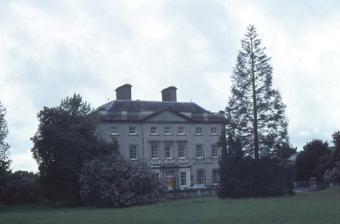
Building: Abbeyleix House
Country: Ireland
Year built: 1773
Country house, County Laois, Ireland Abbeyleix House Abbeyleix House in the 1980s General information Status Private dwelling house Type House Architectural style Georgian , Classical Address Abbeyleix, County Laois Town or city Abbeyleix Country Ireland Coordinates 52°53′46″N 7°22′30″W / 52.8962°N 7.3750°W / 52.8962; -7.3750 Elevation 100 m (330 ft) Groundbreaking 1773 Owner John Collison Technical details Material Originally brick front and later rendered over Floor count 4 Floor area 2,500 m 2 (27,000 sq ft) Grounds 453.24 ha (1,120.0 acres) Design and construction Architect(s) James Wyatt and Sir William Chambers Developer DeVesci Family Abbeyleix House , sometimes called Abbeyleix Castle , is an Irish country house that was the residence of the Viscounts de Vesci in County Laois , Ireland . It was designed by architect James Wyatt and built by Sir William Chambers in 1773. The de Vesci family lived at Abbeyleix House until it was sold in the mid-1990s. Abbeyleix is the oldest planned estate town in Ireland. History The house was near the original Abbeyleix , that was built by the O'Mores near the River Nore where there was a Cistercian Monastery , founded in 1183. On the dissolution of the monasteries, 1,500 acres (610 ha) of land were granted to the 10th Earl of Ormond . In 1675, Denny Muschamp , a wealthy landowner, bought the old abbey lands, these were inherited in 1699 by his daughter, who married Sir Thomas Vesey, 1st Baronet , who moved to Abbeyleix when he was created a baronet. In 1770, their grandson Thomas Vesey, 2nd Baron Knapton – later, in 1776, created Viscount de Vesci – commissioned the English architect James Wyatt to build him a new house in an elevated position. The area was prone to flooding and de Vesci, wishing to improve the view from his new mansion, relocated the dwellings of his estate workers and tenants to a new site farther east on higher ground alongside the coach road, as a planned estate town, with the estate and mansion 2 kilometres (1.2 mi) to the southwest of the town. Recently owned and restored by the businessman Sir David Davies , Abbey Leix House and estate was placed on the market in 2019, continuing into 2020, for a region of €20 million. In June 2021, John Collison purchased the estate for a sum in the region of the advertised €11.5 million. The property The large rectangular, three-storey house, with 117 windows, is considered to be one of the finest in Ireland. The property includes 1,000 acres (400 ha) of grounds, including walled gardens and farmland, and ten estate houses and cottages. References